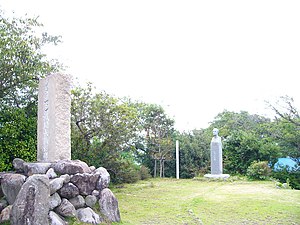
Johannes Knudsen
Æresmonument og buste på Knudsen-bakken i Hinosaki Park (Wakayama-præfekturet)
Johannes Knudsen var en dansk maskinmester på skibet Ellen Mærsk, der forsøgte at redde et japansk skib i kraftig storm ud fra Japans kyst, men han omkom i forsøget. Siden er Knudsen æret i Japan.